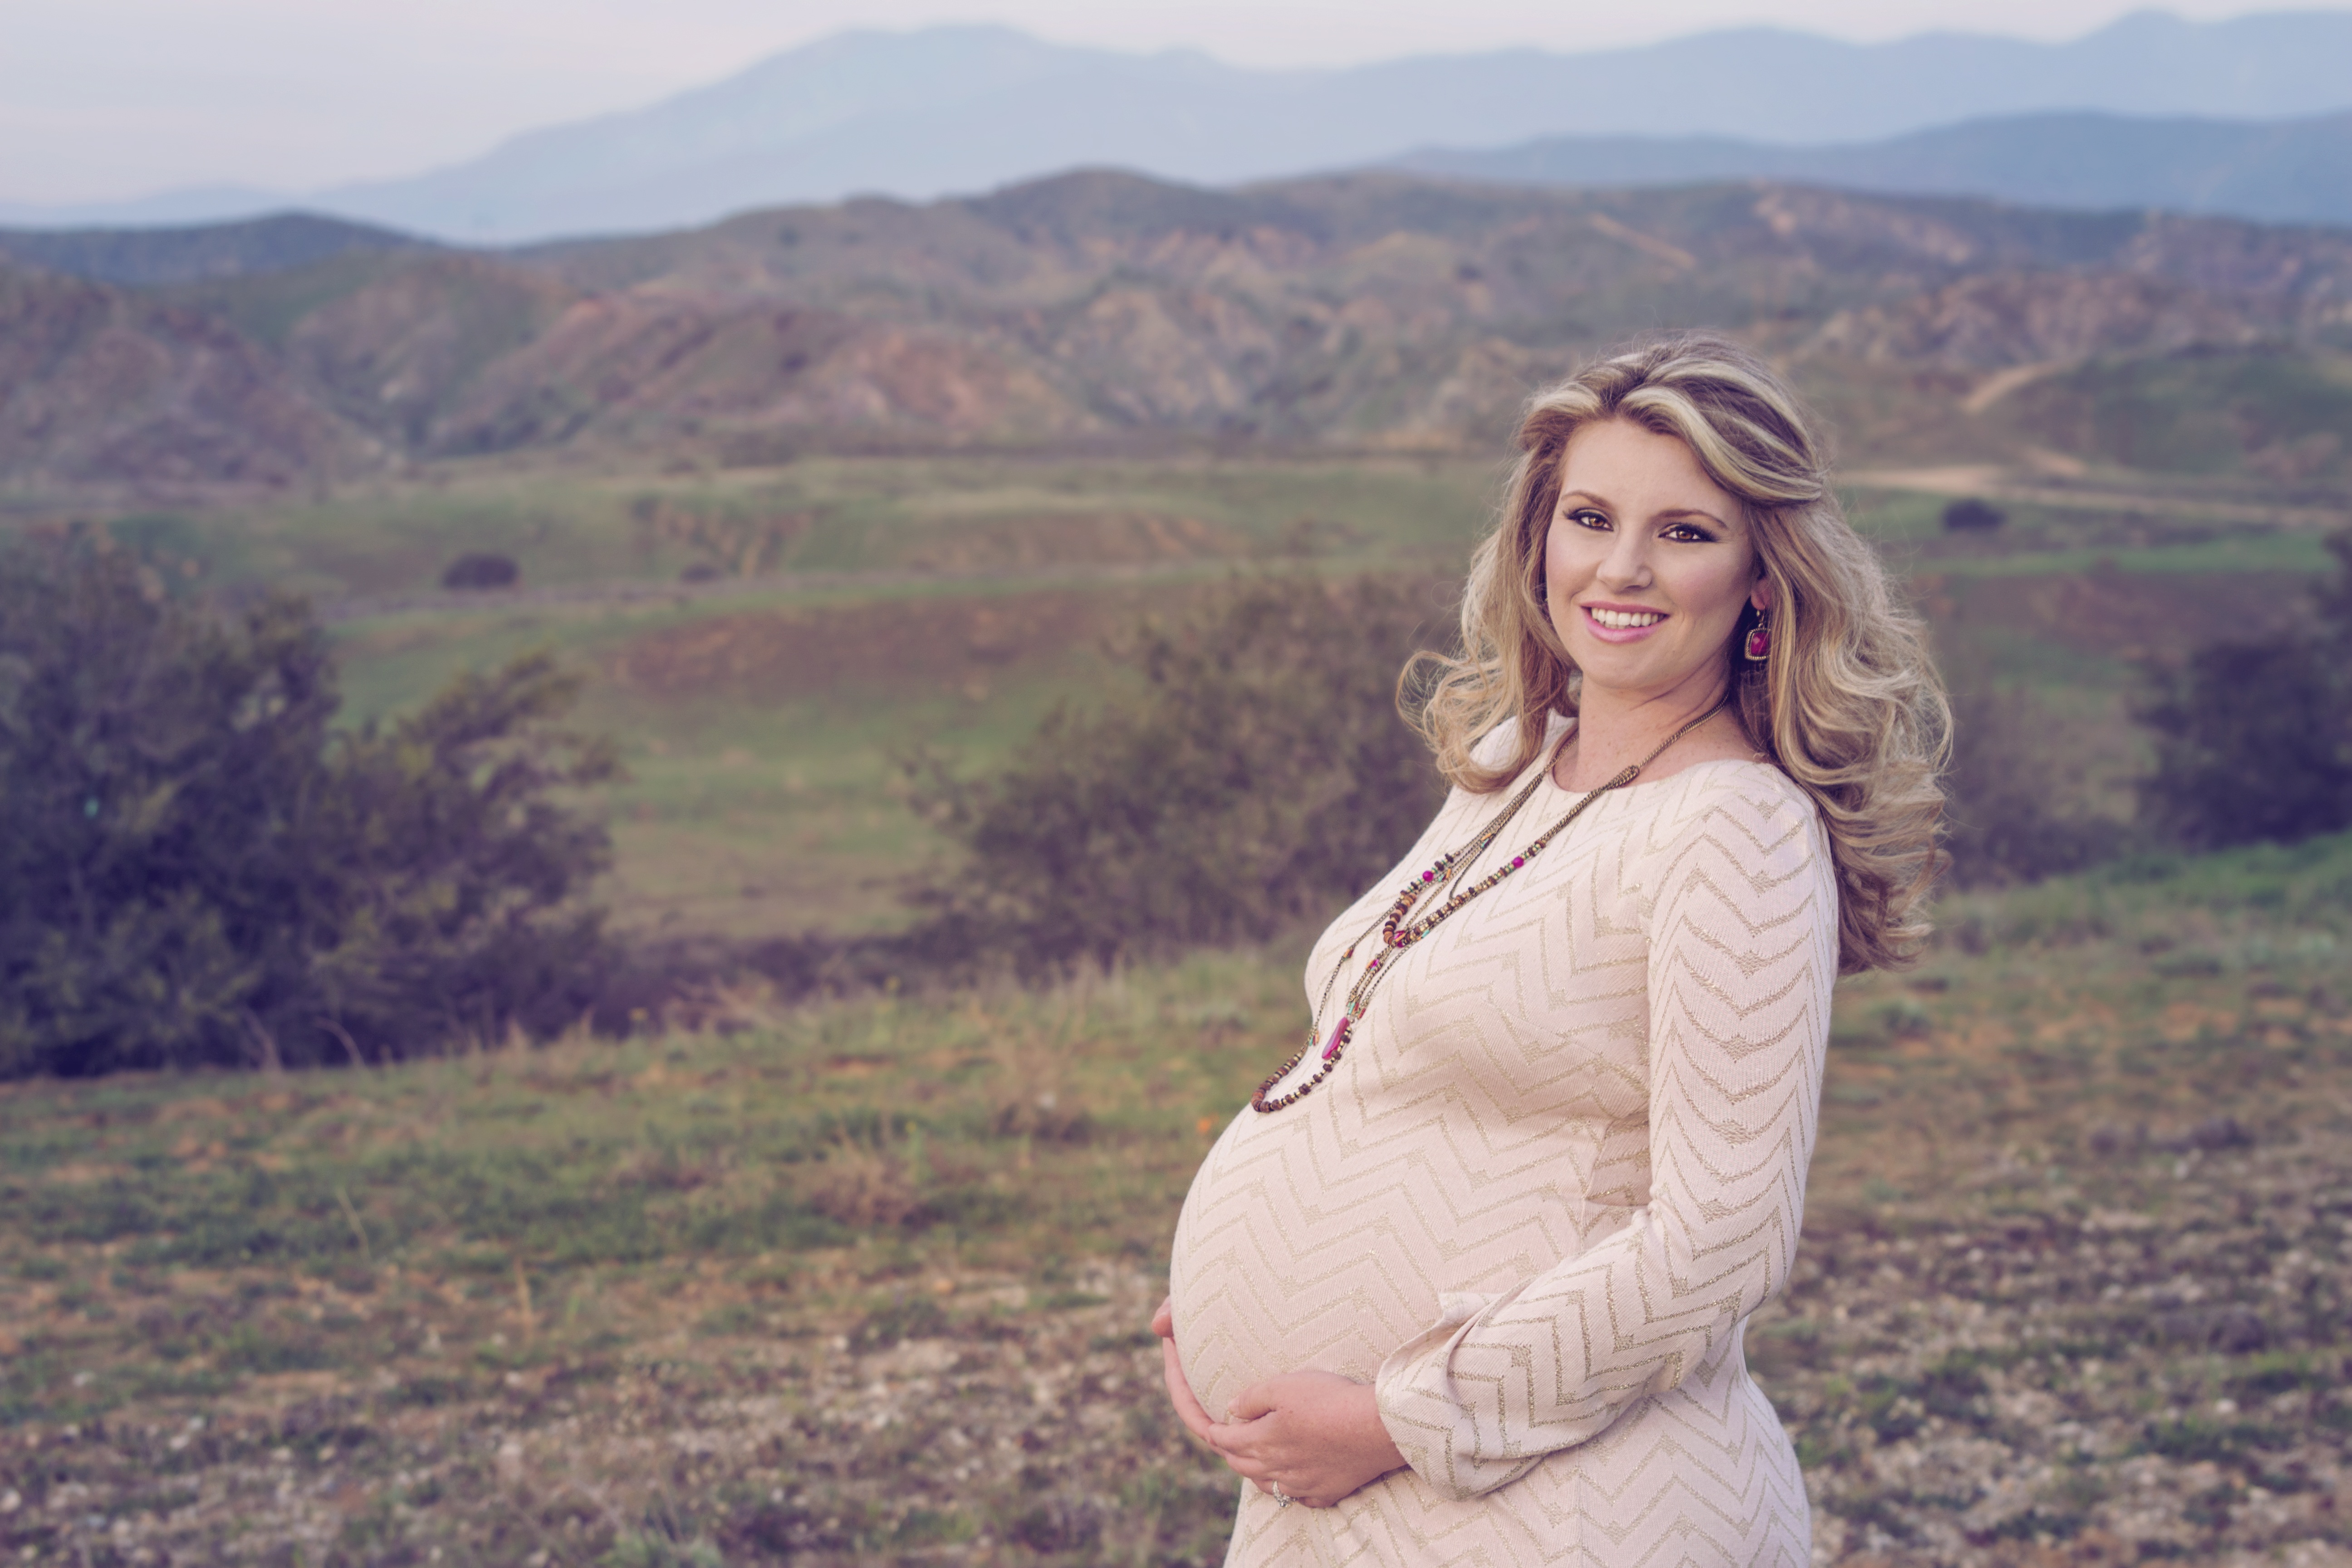
woman, photography, female, love, portrait, blonde, baby, parent, mom, pregnancy, motherhood, maternity, mother, women, photograph, pregnant, expecting, expectant, birth, photo shoot, maternal, portrait photography